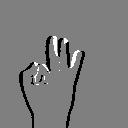
ASL letter: f